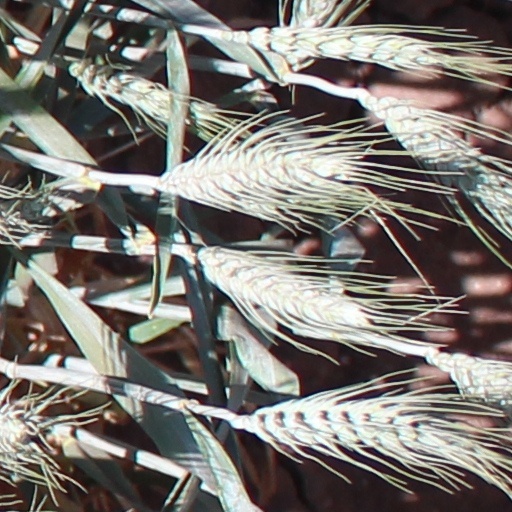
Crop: wheat